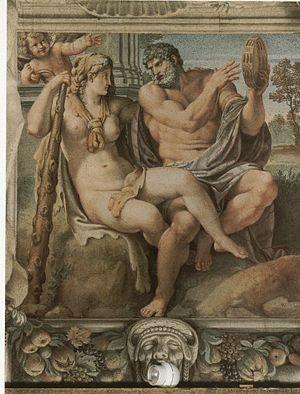
Les fresques de la galerie Farnèse, situées dans le palais Farnèse à Rome, sont une œuvre d'Annibale Carracci exécutée en plusieurs étapes en 1597, puis entre 1606 et 1607. Ont également participé à leur réalisation, son frère Agostino Carracci et quelques-uns des élèves d'Annibale parmi lesquels Le Dominiquin ou le fils d'Agostino et élève de ce dernier et d'Annibale, Antonio Carracci.